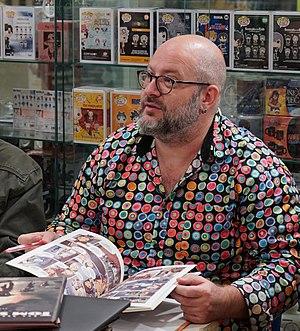
en dédicace à la boutique Bédérama.
Jean-David Morvan, né le 28 novembre 1969 à Reims, est un scénariste de bande dessinée français.